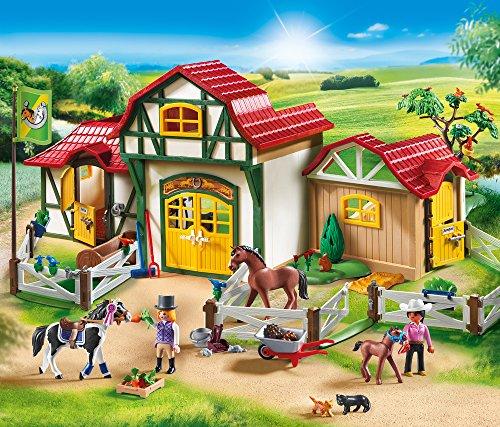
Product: PLAYMOBIL Horse Farm Building Set
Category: Toys & Games | Toy Figures & Playsets | Playsets & Vehicles | Playsets
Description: Set includes two figures, two horses, one foal, Cats, squirrels, birds, feeding buckets, water trough, wheelbarrow, grooming brushes, pitchfork, fencing, and many other accessories.
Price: $78.10
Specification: ProductDimensions:4.9x19.7x23inches|ItemWeight:0.32ounces|ShippingWeight:5.16pounds(Viewshippingratesandpolicies)|DomesticShipping:ItemcanbeshippedwithinU.S.|InternationalShipping:ThisitemcanbeshippedtoselectcountriesoutsideoftheU.S.LearnMore|ASIN:B06WGZY234|Itemmodelnumber:6926|Manufacturerrecommendedage:5-12years